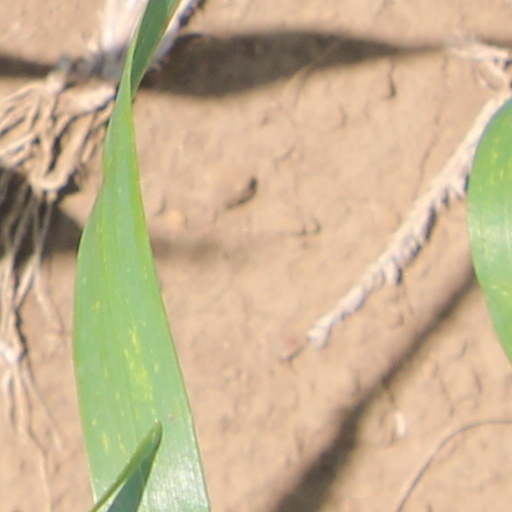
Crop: wheat